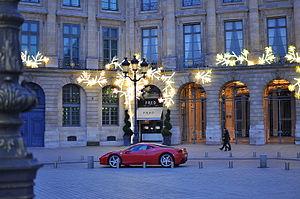
Hôtel Bristol situé au 3-5 Place Vendôme à Paris 1er arrondissement, France This building is classé au titre des Monuments Historiques. It is indexed in the Base Mérimée, a database of architectural heritage maintained by the French Ministry of Culture,
L’hôtel de Coëtlogon est un hôtel particulier situé à Paris en France.
Cet article recense les monuments historiques du 1ᵉʳ arrondissement de Paris, en France.
La place Vendôme, située dans le 1ᵉʳ arrondissement de Paris, se trouve au nord du jardin des Tuileries, au sud de l'opéra Garnier et à l’est de l’église de la Madeleine.